Western al-Bab offensive (September 2016)

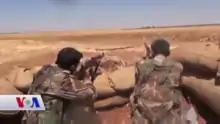
Jabhat al-Akrad fighters near Herbel, two months before the offensive

The western al-Bab offensive (September 2016) was a military operation launched by the Syrian Democratic Forces (SDF) against the Islamic State of Iraq and the Levant in the countryside of northwestern Aleppo Governorate, south of the towns of Mare' and Tel Rifaat.